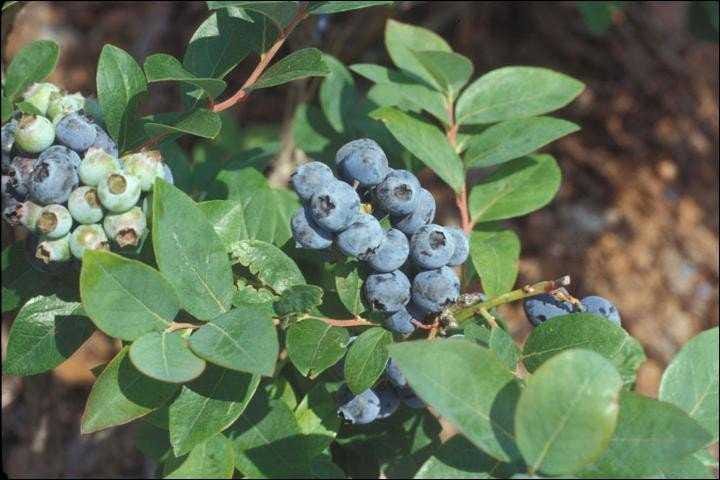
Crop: blueberry
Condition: healthy